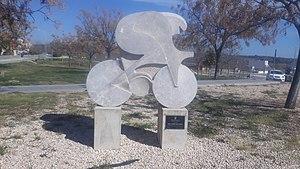
Ricardo Otxoa Palacios, né le 30 août 1974 à Berango en Biscaye et mort le 15 février 2001 à Cártama, est coureur cycliste espagnol, professionnel de 1996 à 2001.